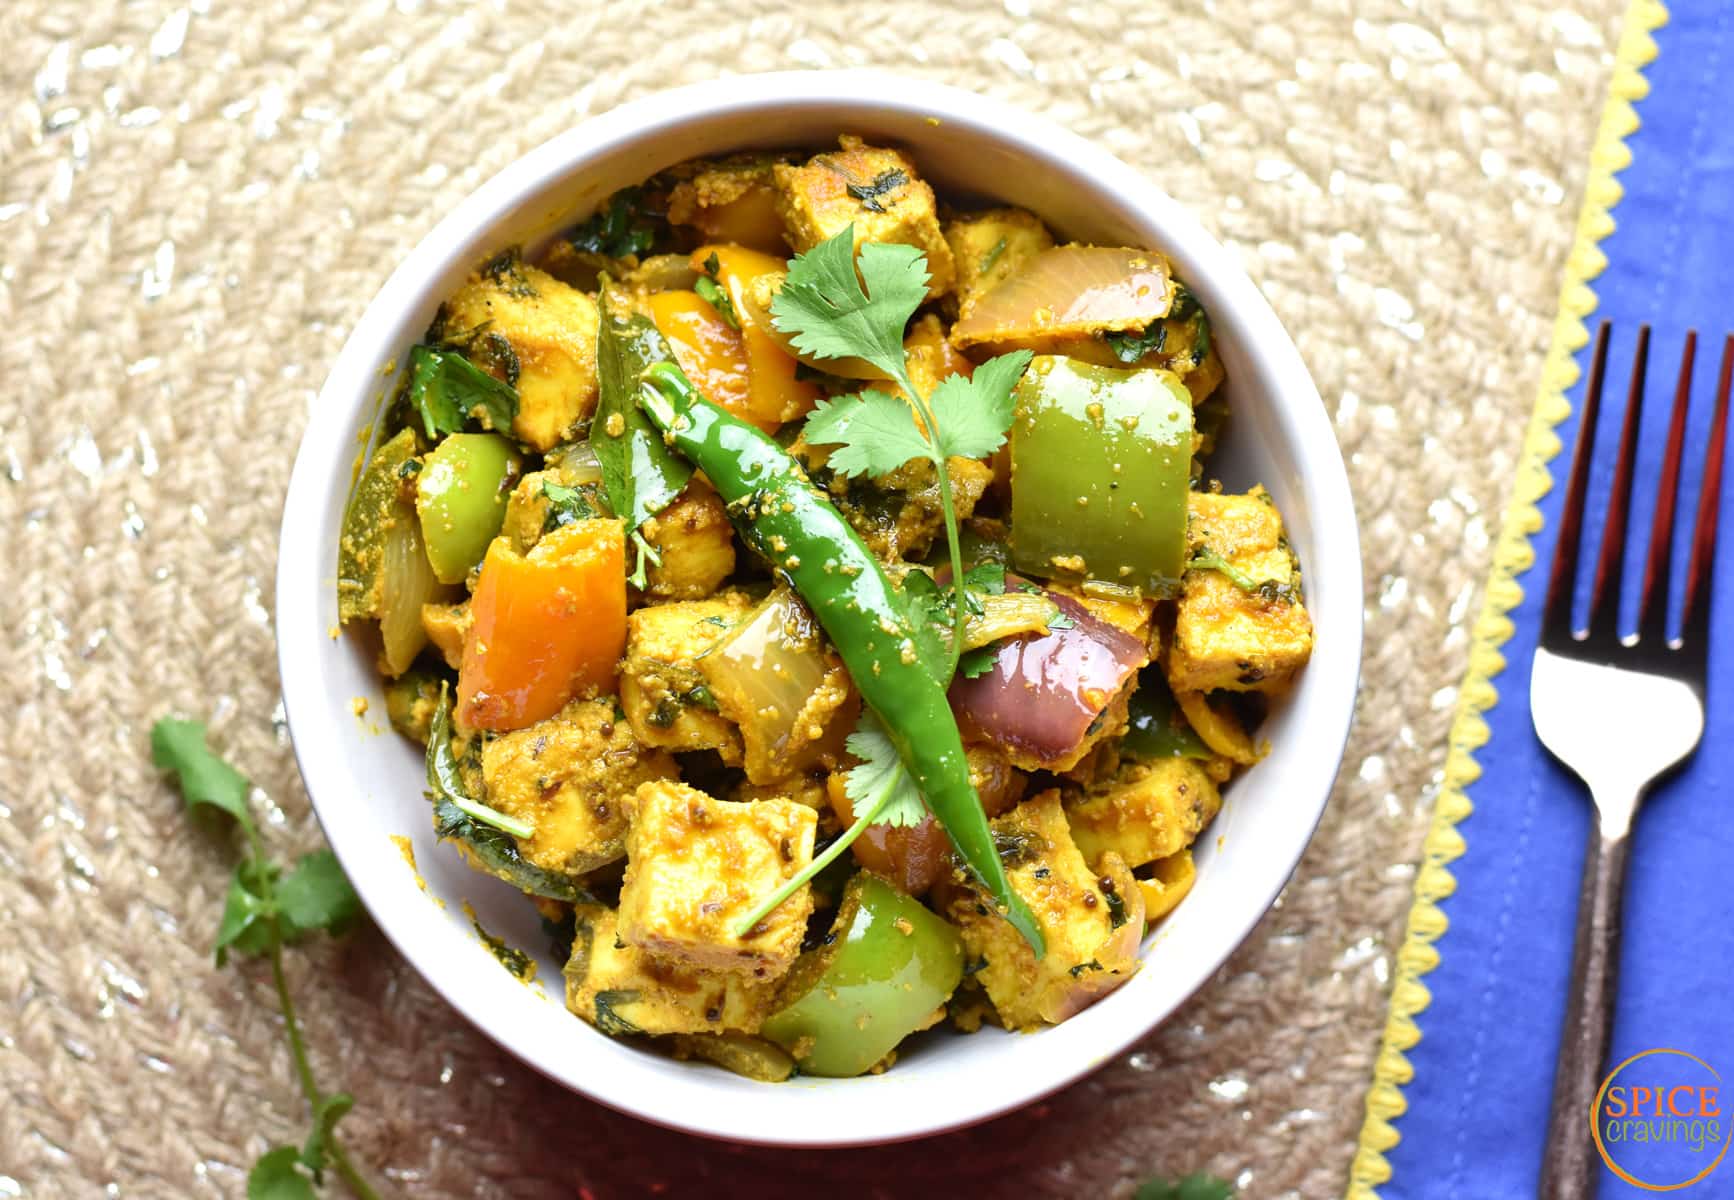
Dish: kadai_paneer